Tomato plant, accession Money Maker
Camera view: bottom (45 deg); turntable rotation: 0 degrees
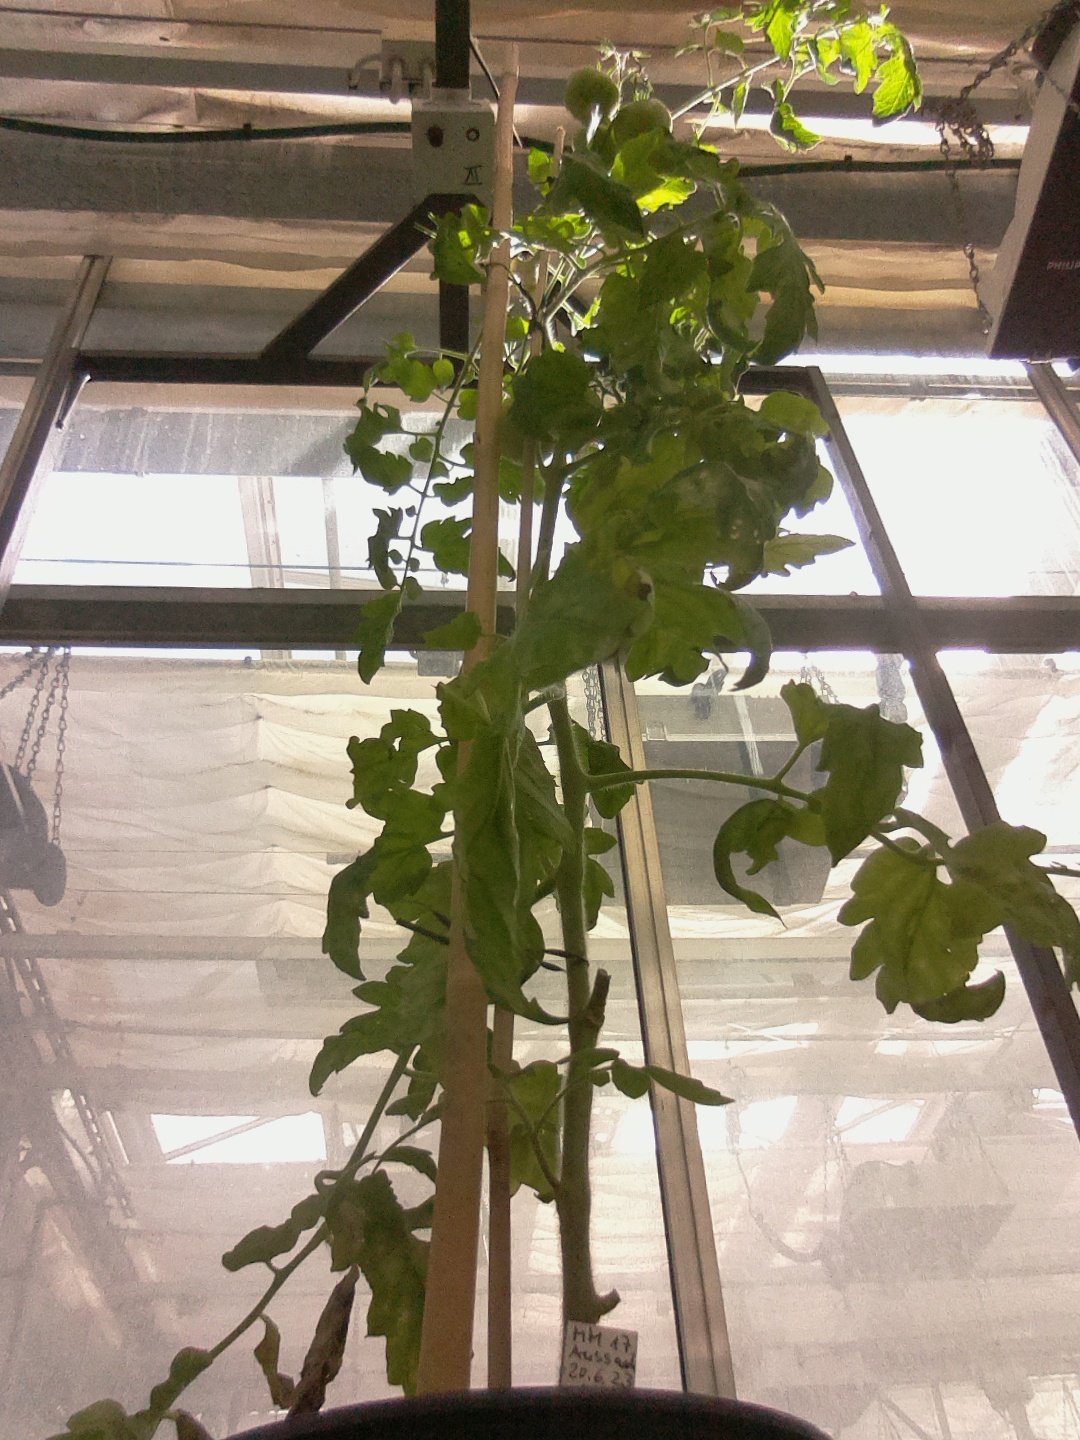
BBCH growth stage 74: 40%-50% of final fruit size